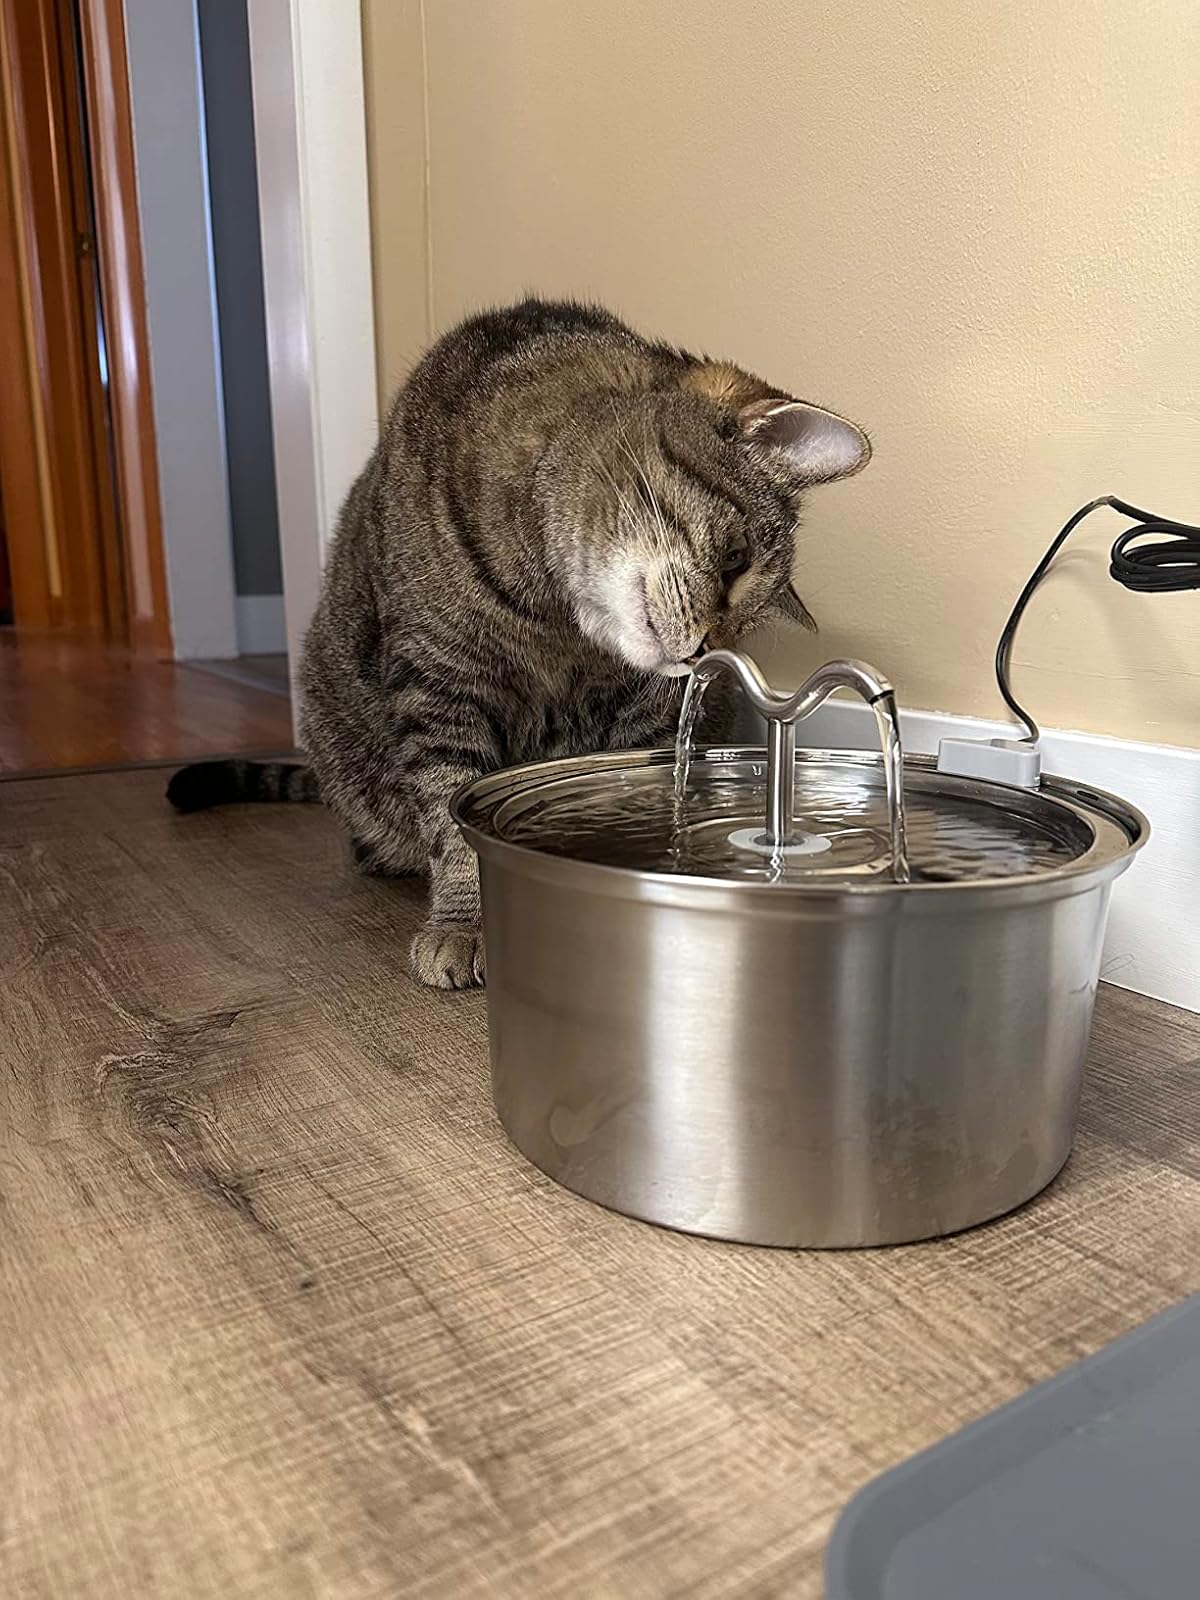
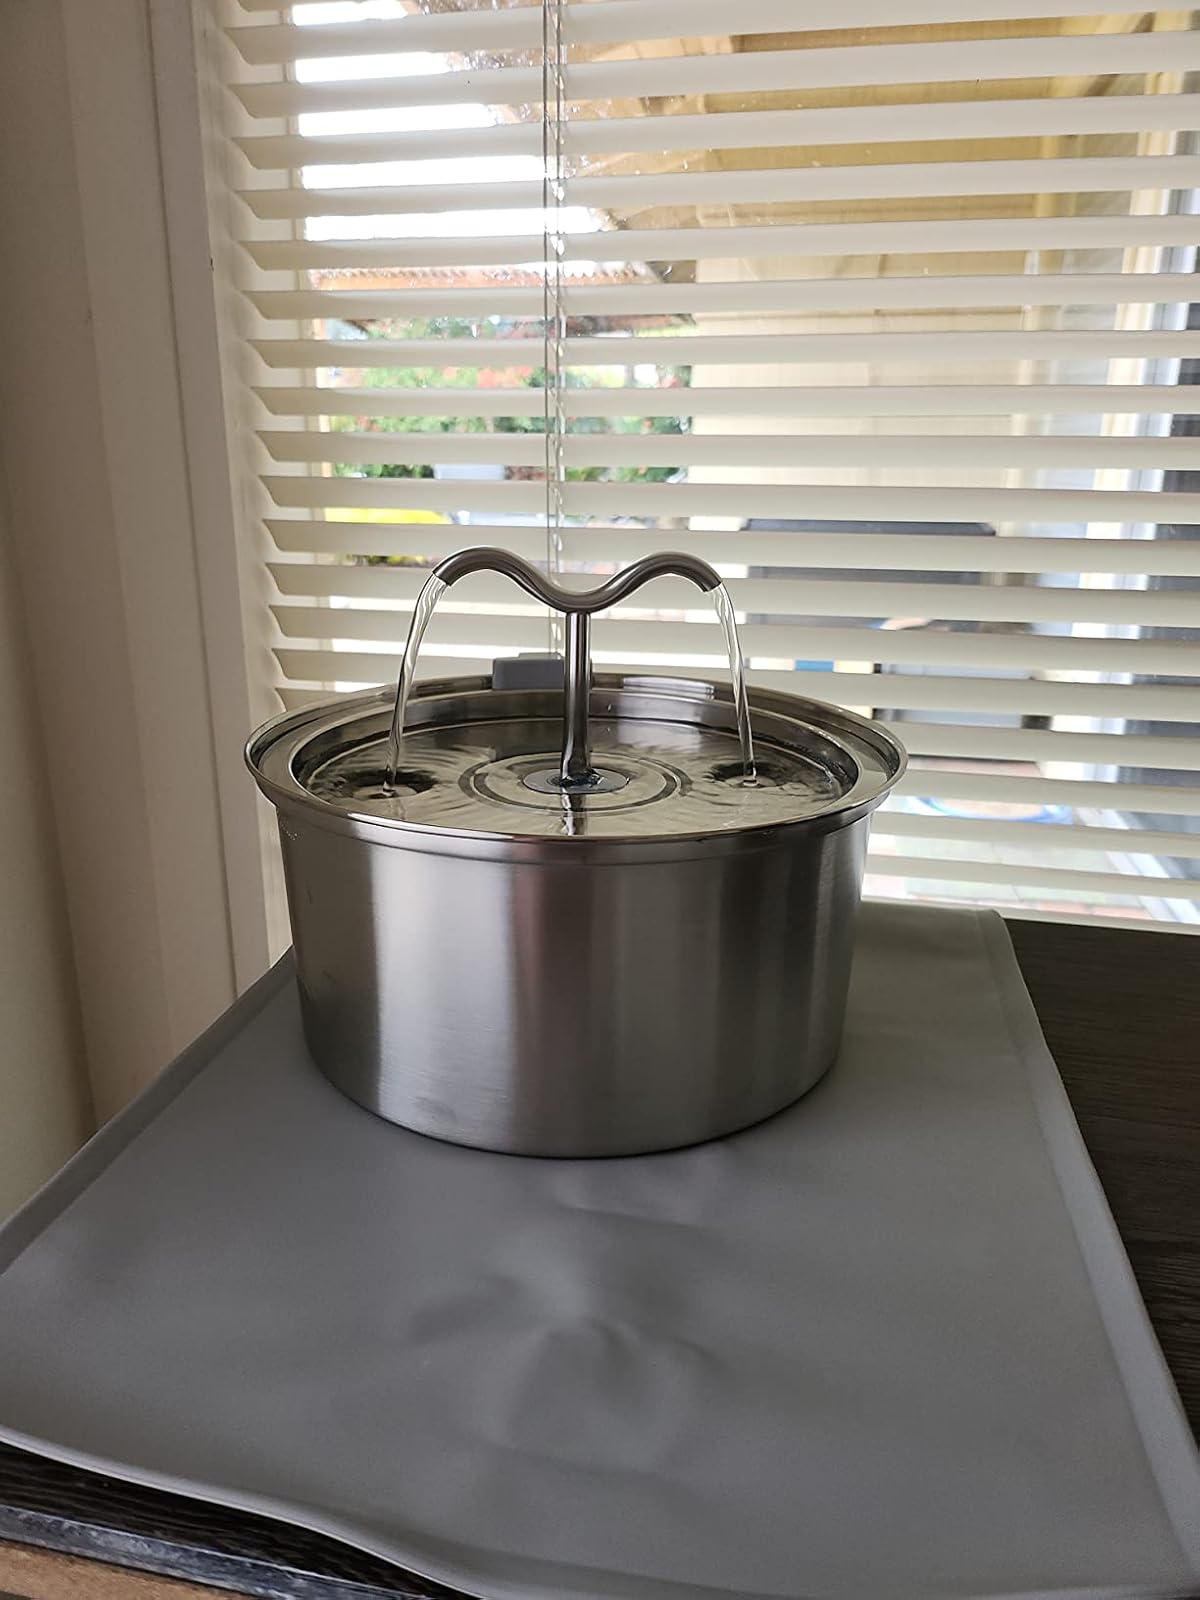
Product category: items_bowl
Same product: yes